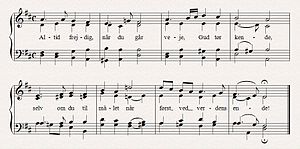
Altid frejdig, når du går
Altid frejdig, når du går
Første vers af salmen 'Altid frejdig, når du går' med melodi. Teksten er skrevet af Christian Richardt i 1867, og melodien er komponeret af C. E. F. Weyse i 1838. Filen er lavet i programmet Sibelius 6.
Altid frejdig, når du går er en dansk salme skrevet af Christian Richardt i 1867, med melodi af C.E.F. Weyse i 1838. Den findes i Den Danske Salmebog som nummer 784.